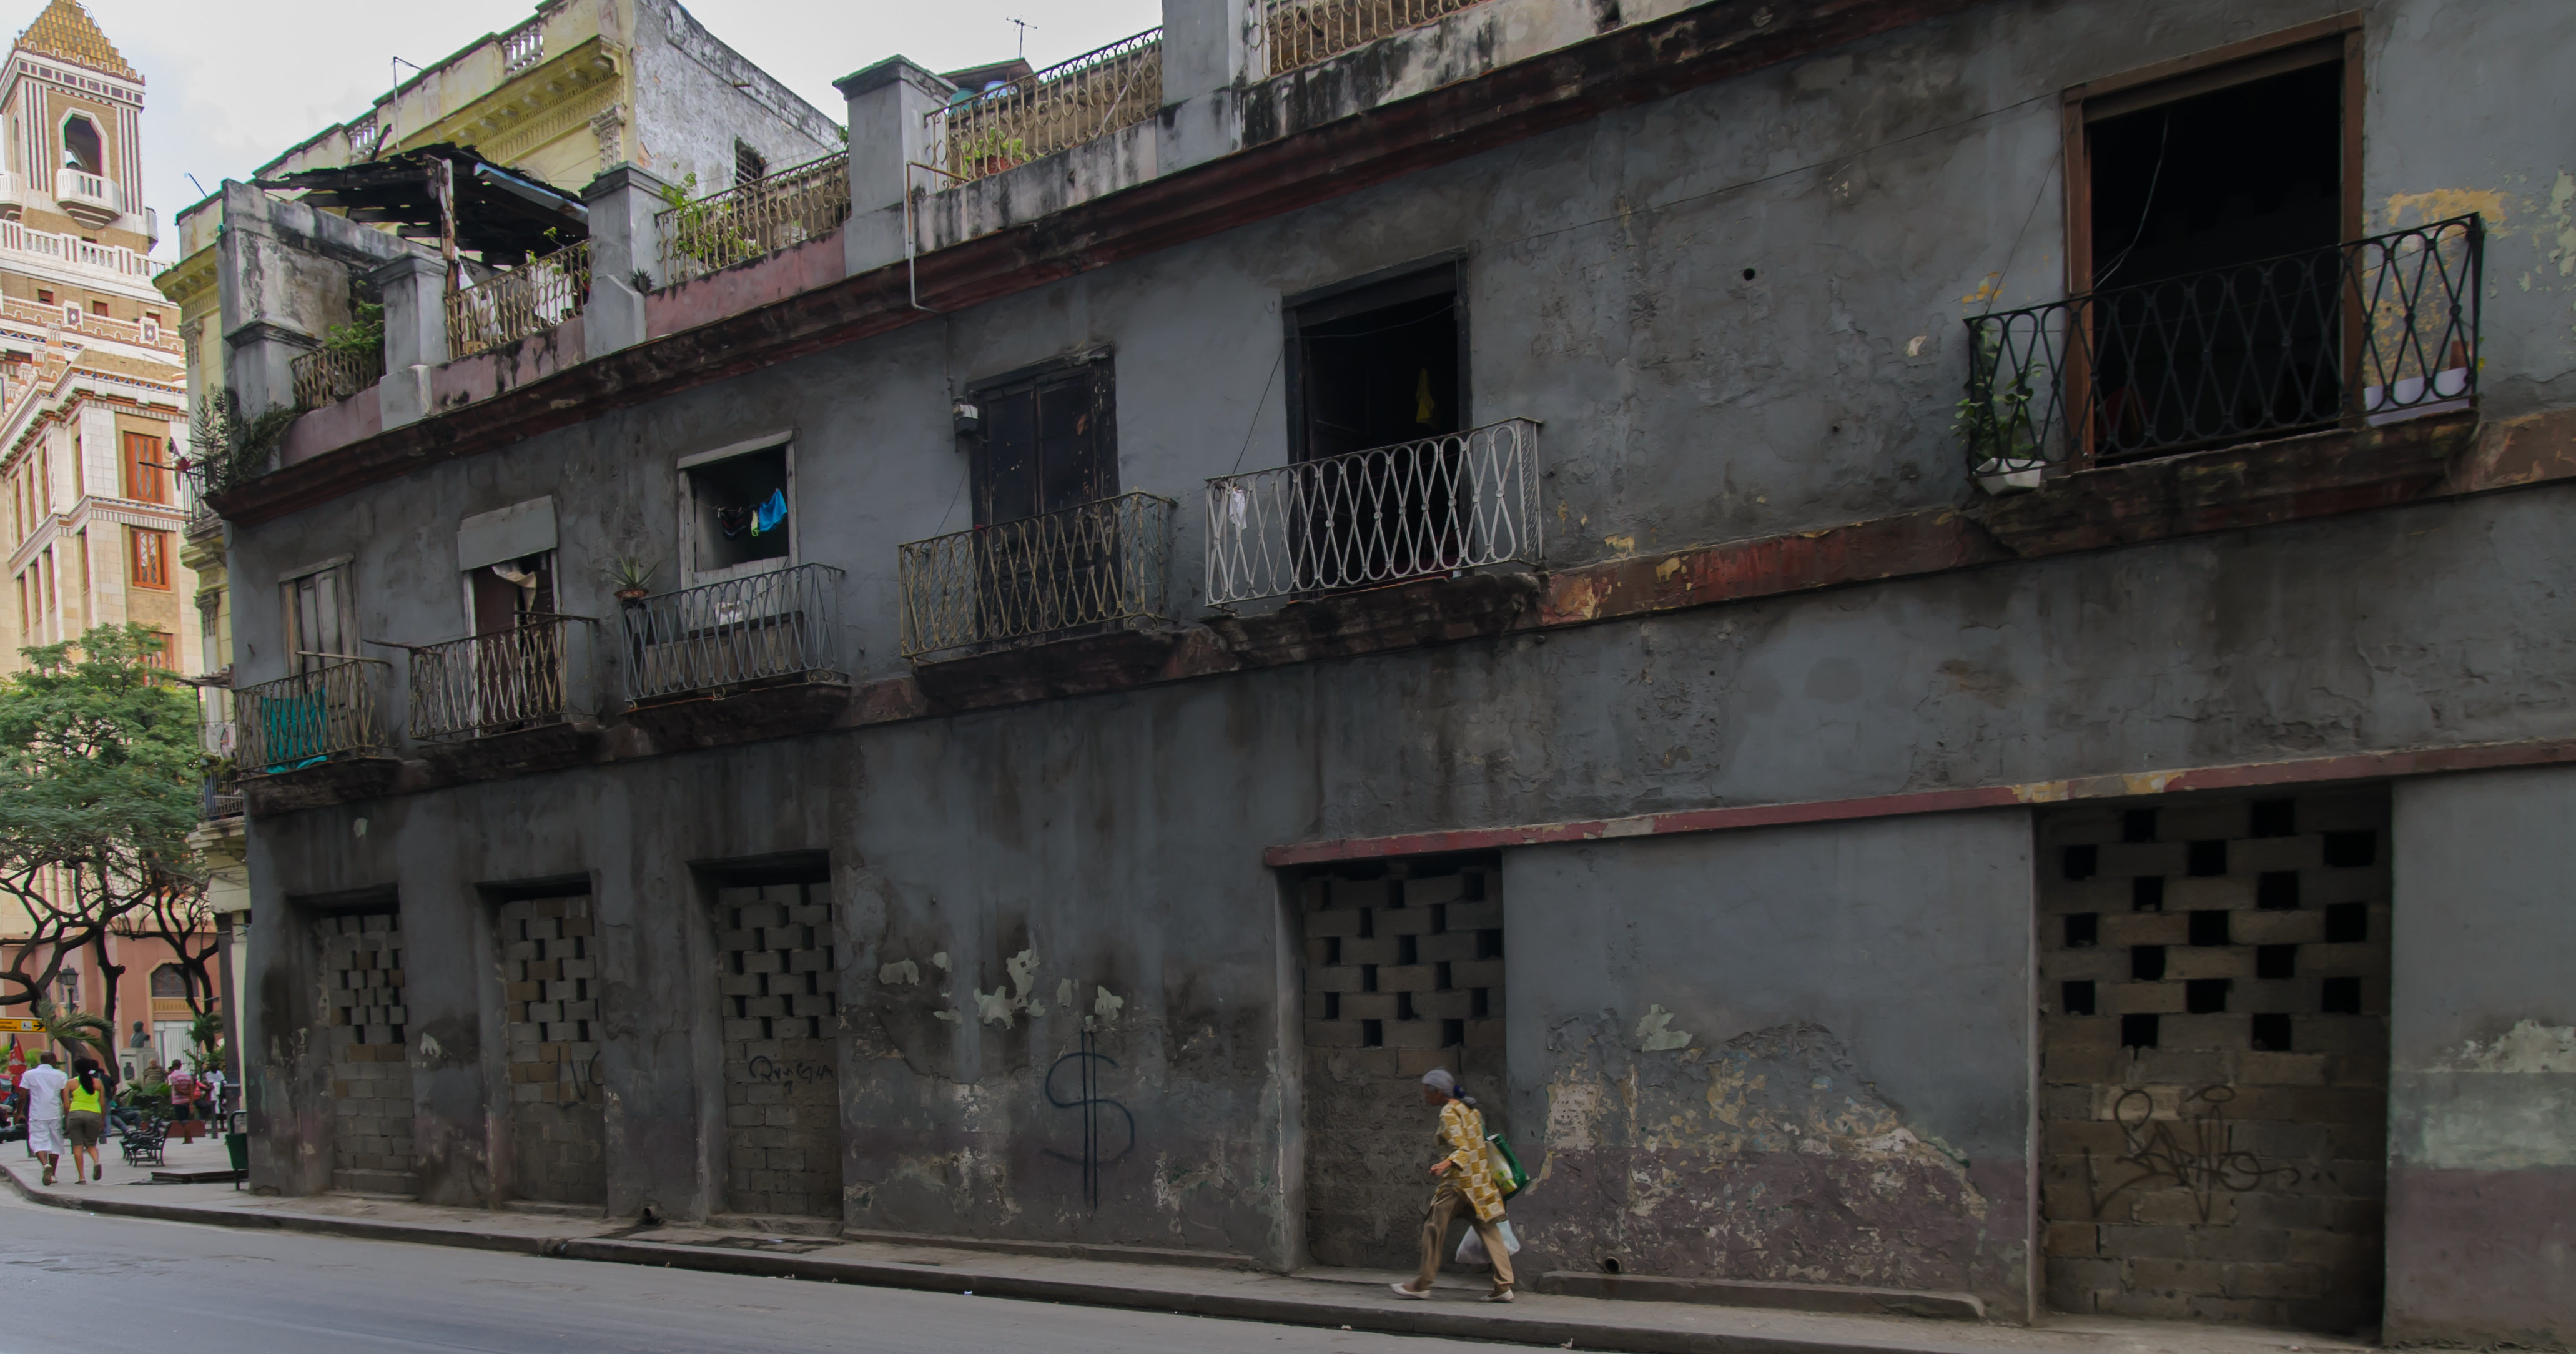
road, street, house, town, alley, wall, facade, cuba, infrastructure, d300, lahabana, neighbourhood, urban area, human settlement